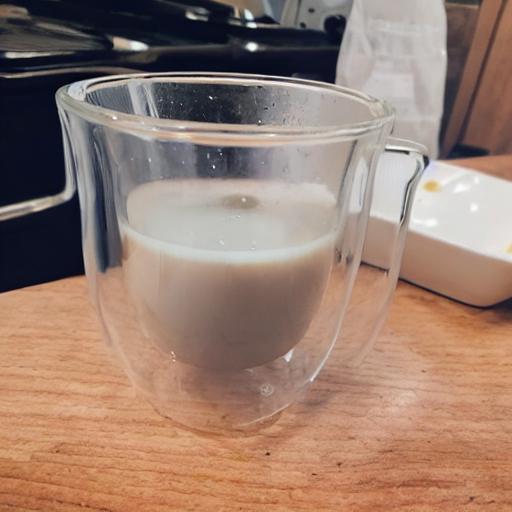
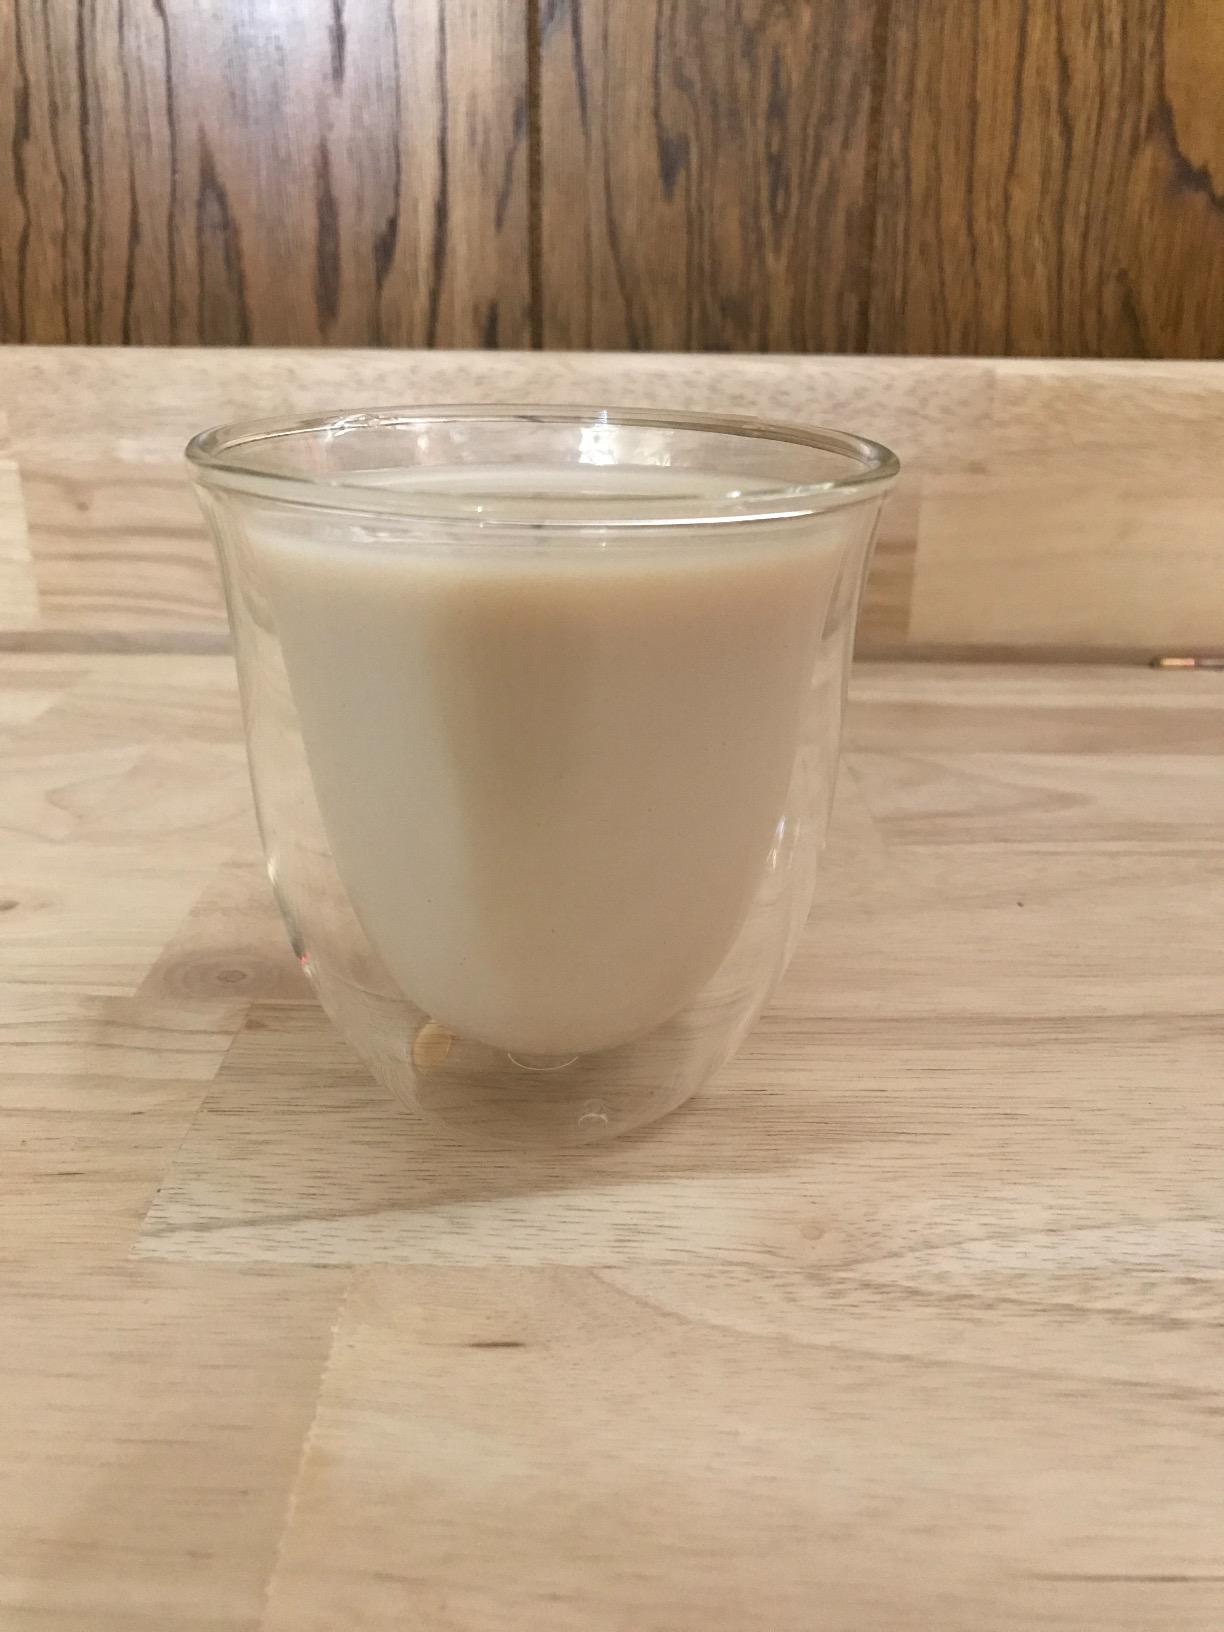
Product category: items_mug
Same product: no